Flattop grill

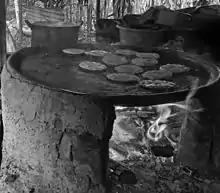
Traditional Pupusas on comal.

The first flattop grills originated in the 19th century in Mexico and Central America for cooking corn dough. These flattop grills were made of clay. With the arrival of Spaniards, the griddles were manufactured of metal materials. Spaniards adopted these grills with the name "plancha", which means "metal plate". Food that is cooked "a la plancha" means “grilled on a metal plate”. For example, "filetes a la plancha" translates as “grilled beef fillets”.